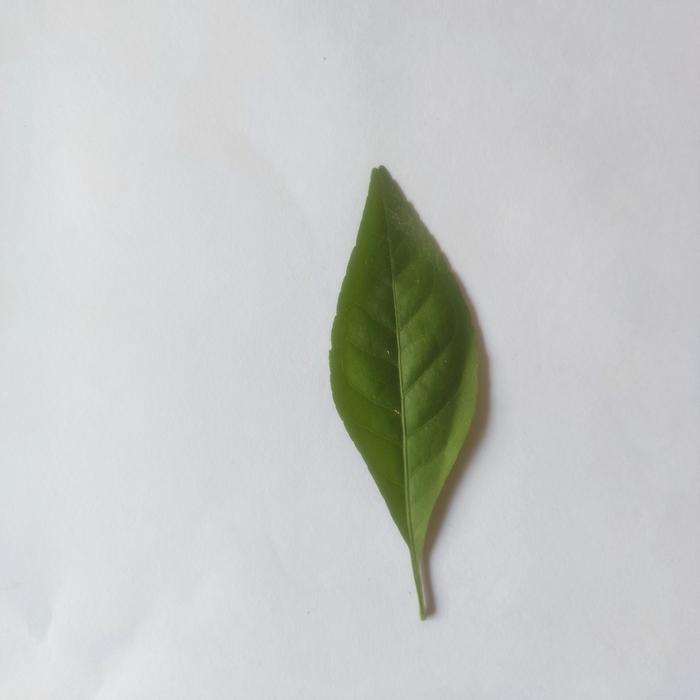
Crop: Aegle Marmelos
Leaf condition: Healthy_Leaf